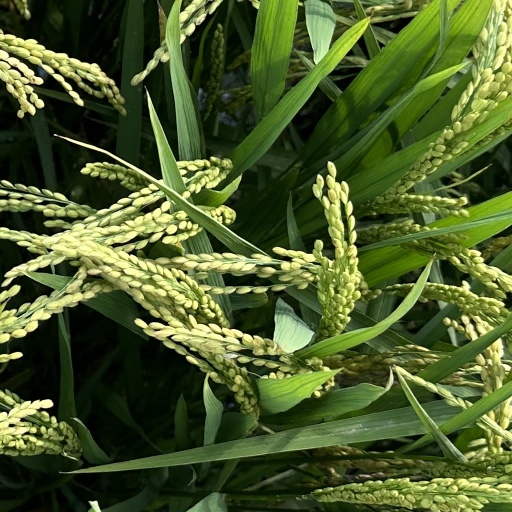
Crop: rice